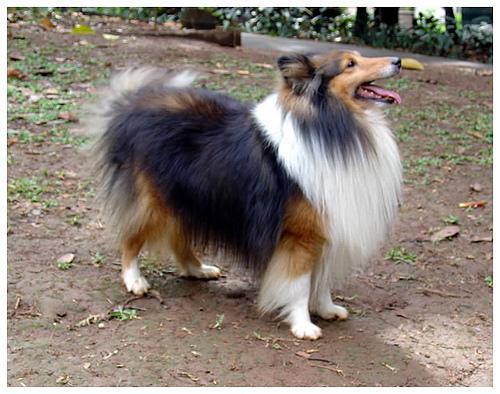
Shetland_sheepdog